La Grande Armée (wargame)

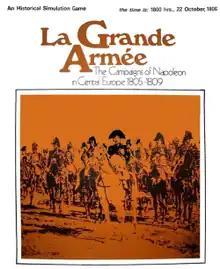

La Grande Armée, subtitled "The Campaigns of Napoleon in Central Europe", is a board wargame published by Simulations Publications Inc. (SPI) in 1972 that simulates three campaigns of Napoleon.